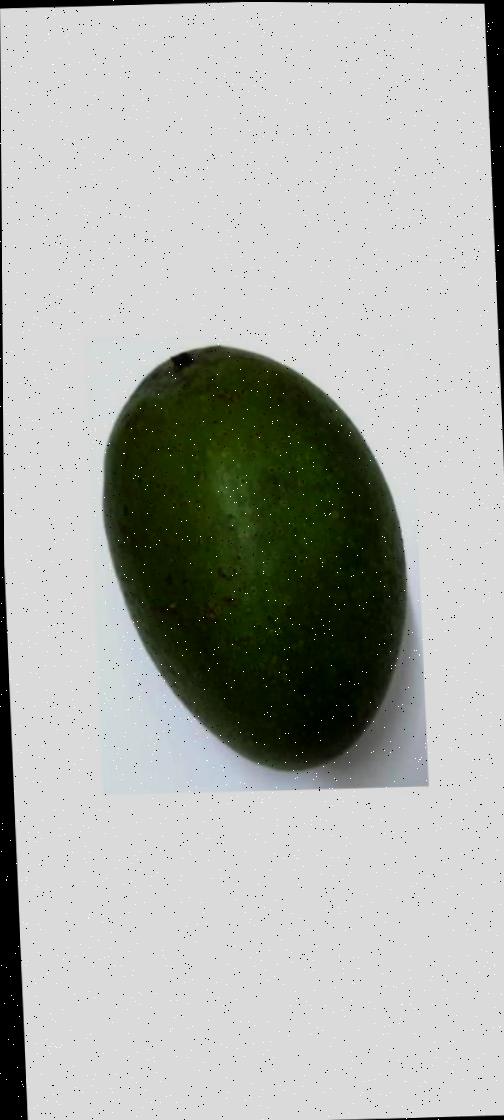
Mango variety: Ashshina Zhinuk